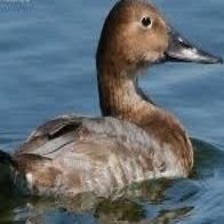
Species: CANVASBACK
Scientific name: AYTHYA VALISINERIA
ImageNet parent category: drake